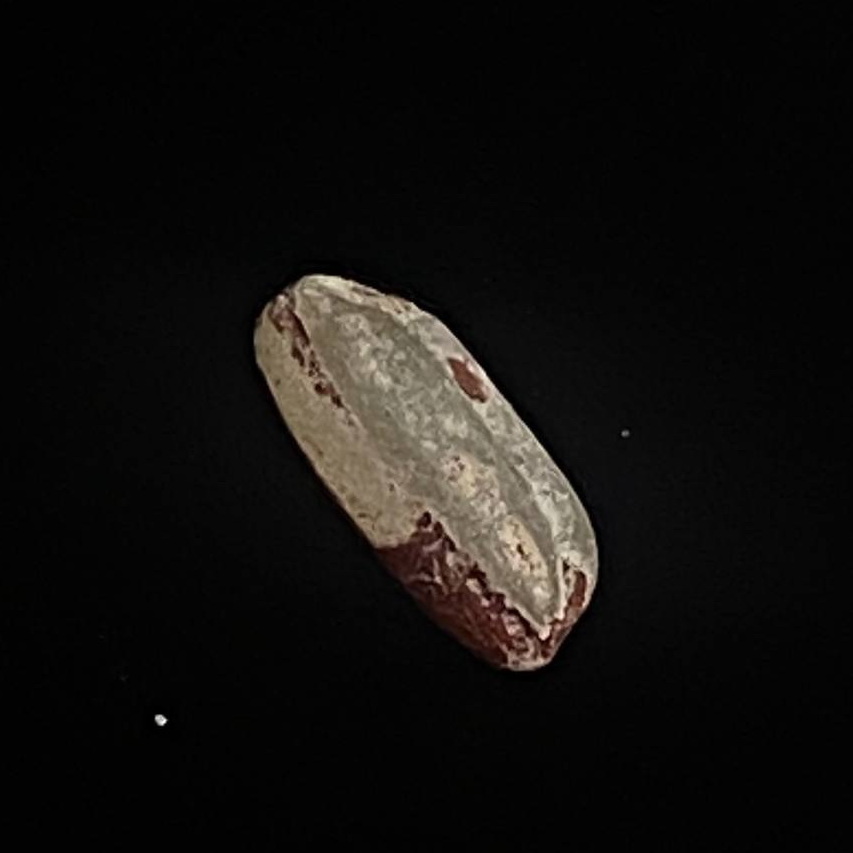
Rice variety: Amon